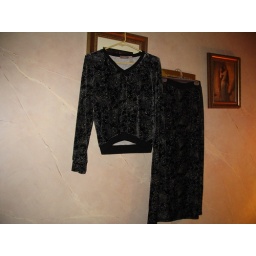
Black and white long sleeve shirt and ankle length skirt ensemble. This item is also in perfect condition.Women's Size: M